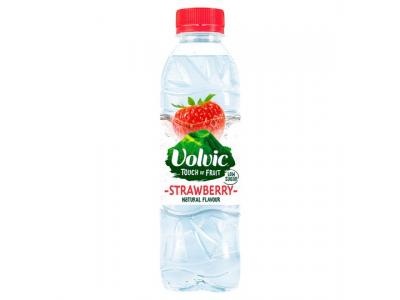
Volvic Strawberry Water 500ml (DRINKS)
Brand: Fiveways Deliver Maltby
Category: Food, Beverages & Tobacco > Beverages > Water